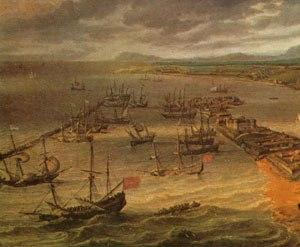
La Guerre des Mascates, qui se déroula de 1710 à 1711 dans la capitainerie du Pernambouc de l'époque, est considérée comme un mouvement régionaliste par les historiographes de l'histoire du Brésil.